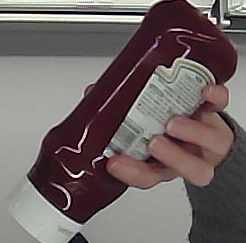
Product: heinz_ketchup